Glen Innes Severn

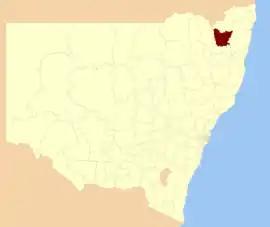
Location in New South Wales

Glen Innes Severn is a local government area in the New England region of New South Wales, Australia. The council serves an area of and is located adjacent to the New England Highway. The council was formed by the amalgamation of Severn Shire and Glen Innes City Council.